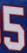
Number: 5